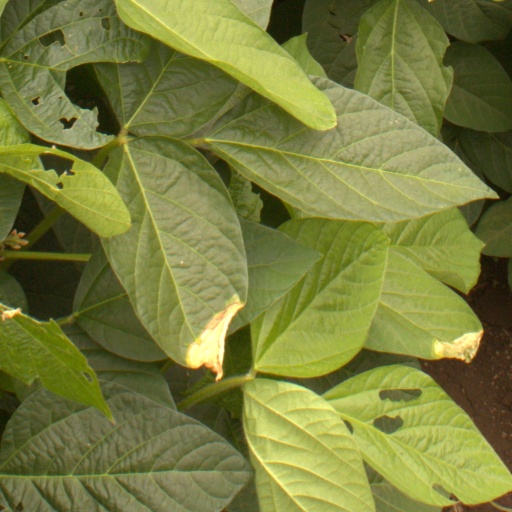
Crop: soybean